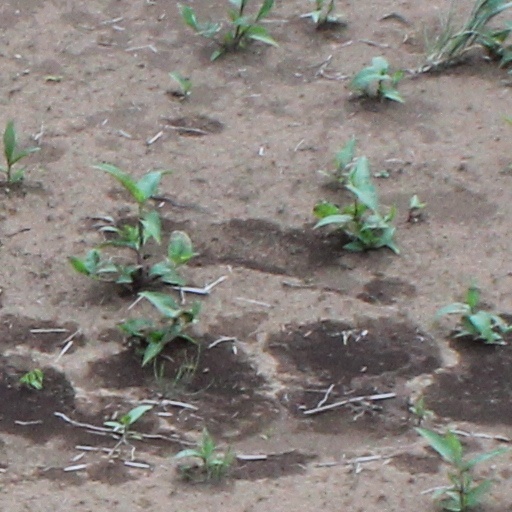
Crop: wheat